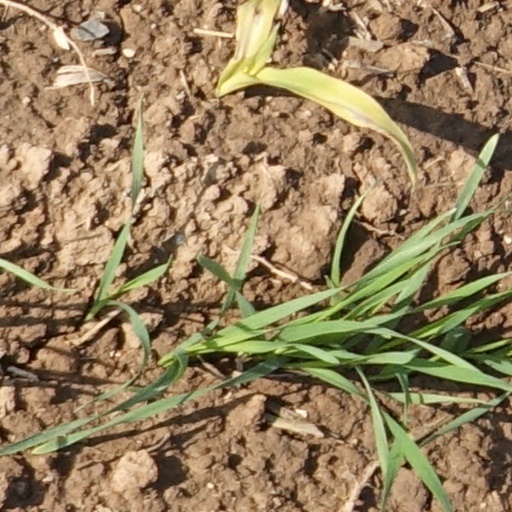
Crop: wheat